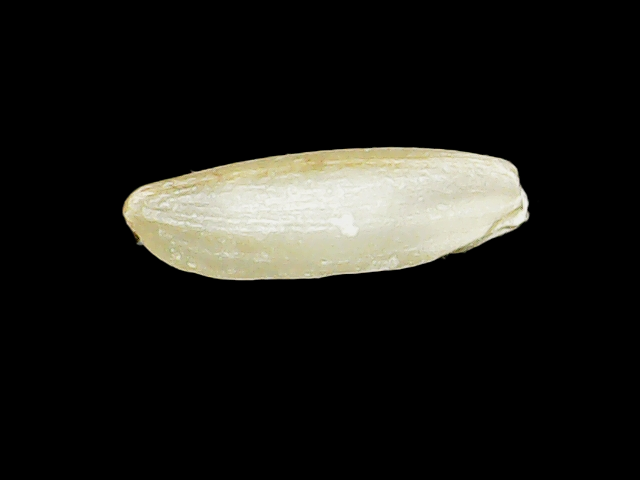
Rice variety: Binadhan12